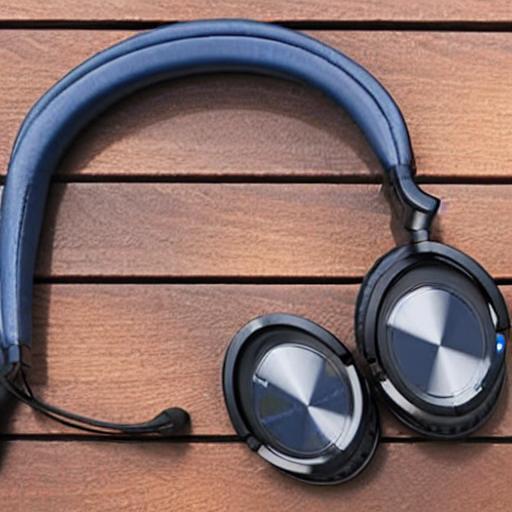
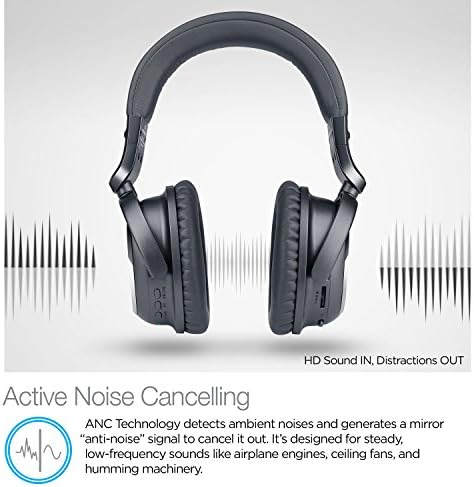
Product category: headphones
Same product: no